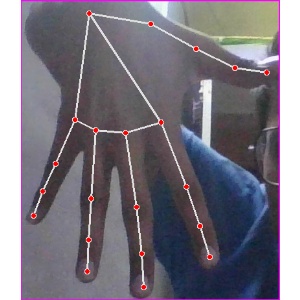
अक्षर: ढ